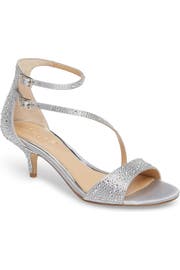
glittering crystal embellish a pretty kitten heel sandal styled with a graceful asymmetrical strap and a slim ankle strap